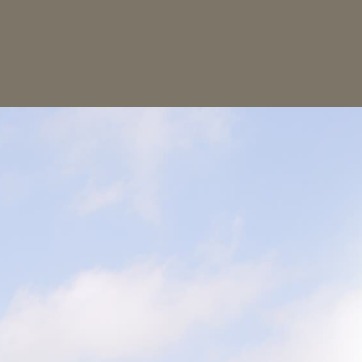
Material: sky